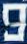
Number: 9